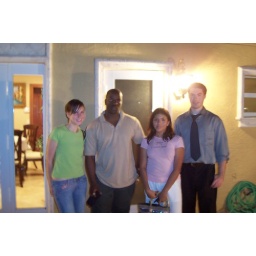
the hott one in the green shirt was all about some beastmaster